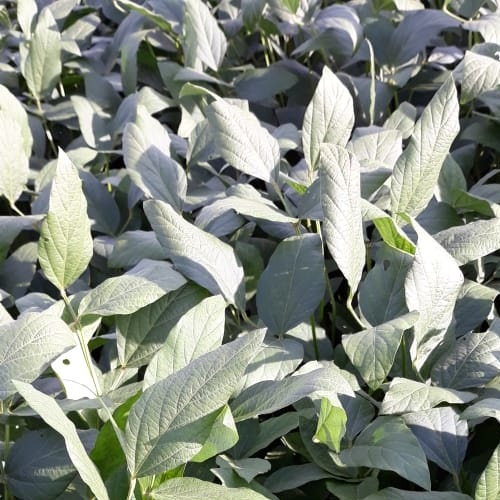
Label: Diabrotica_speciosa